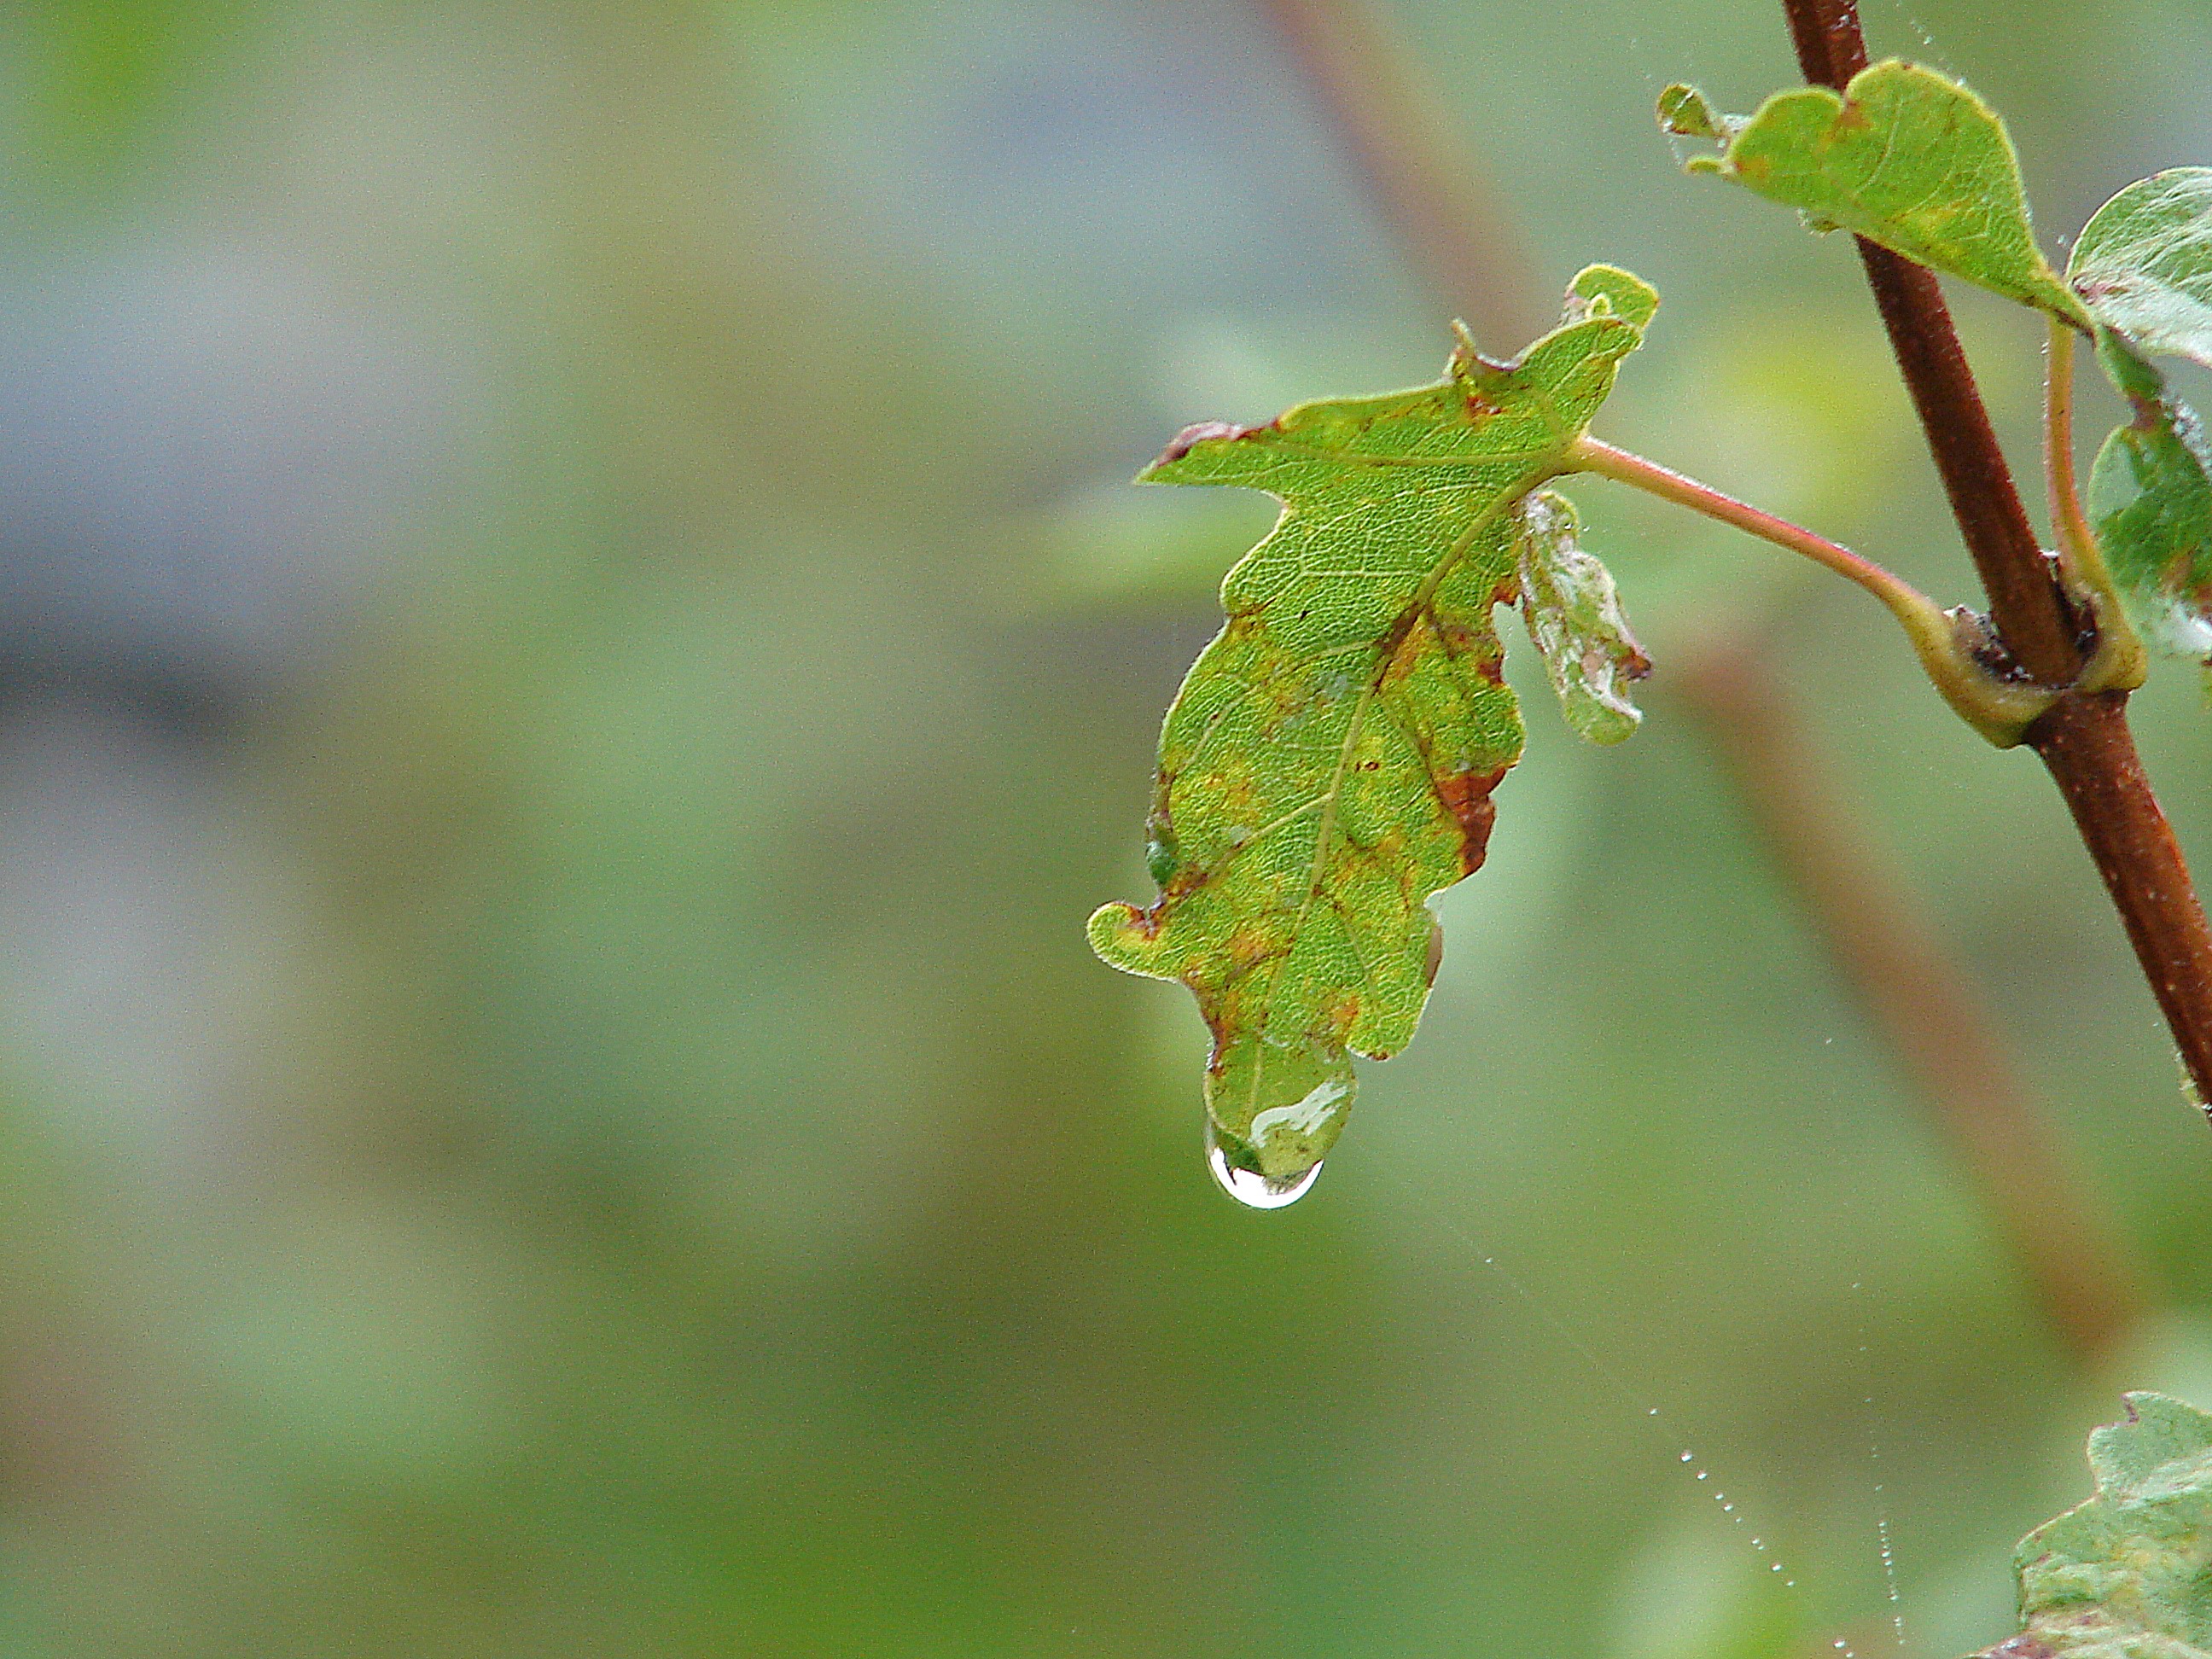
tree, nature, branch, plant, photography, leaf, flower, raindrop, wildlife, green, produce, close, flora, fauna, drip, close up, leaves, shrub, bud, drop of water, macro photography, flowering plant, plant stem, land plant